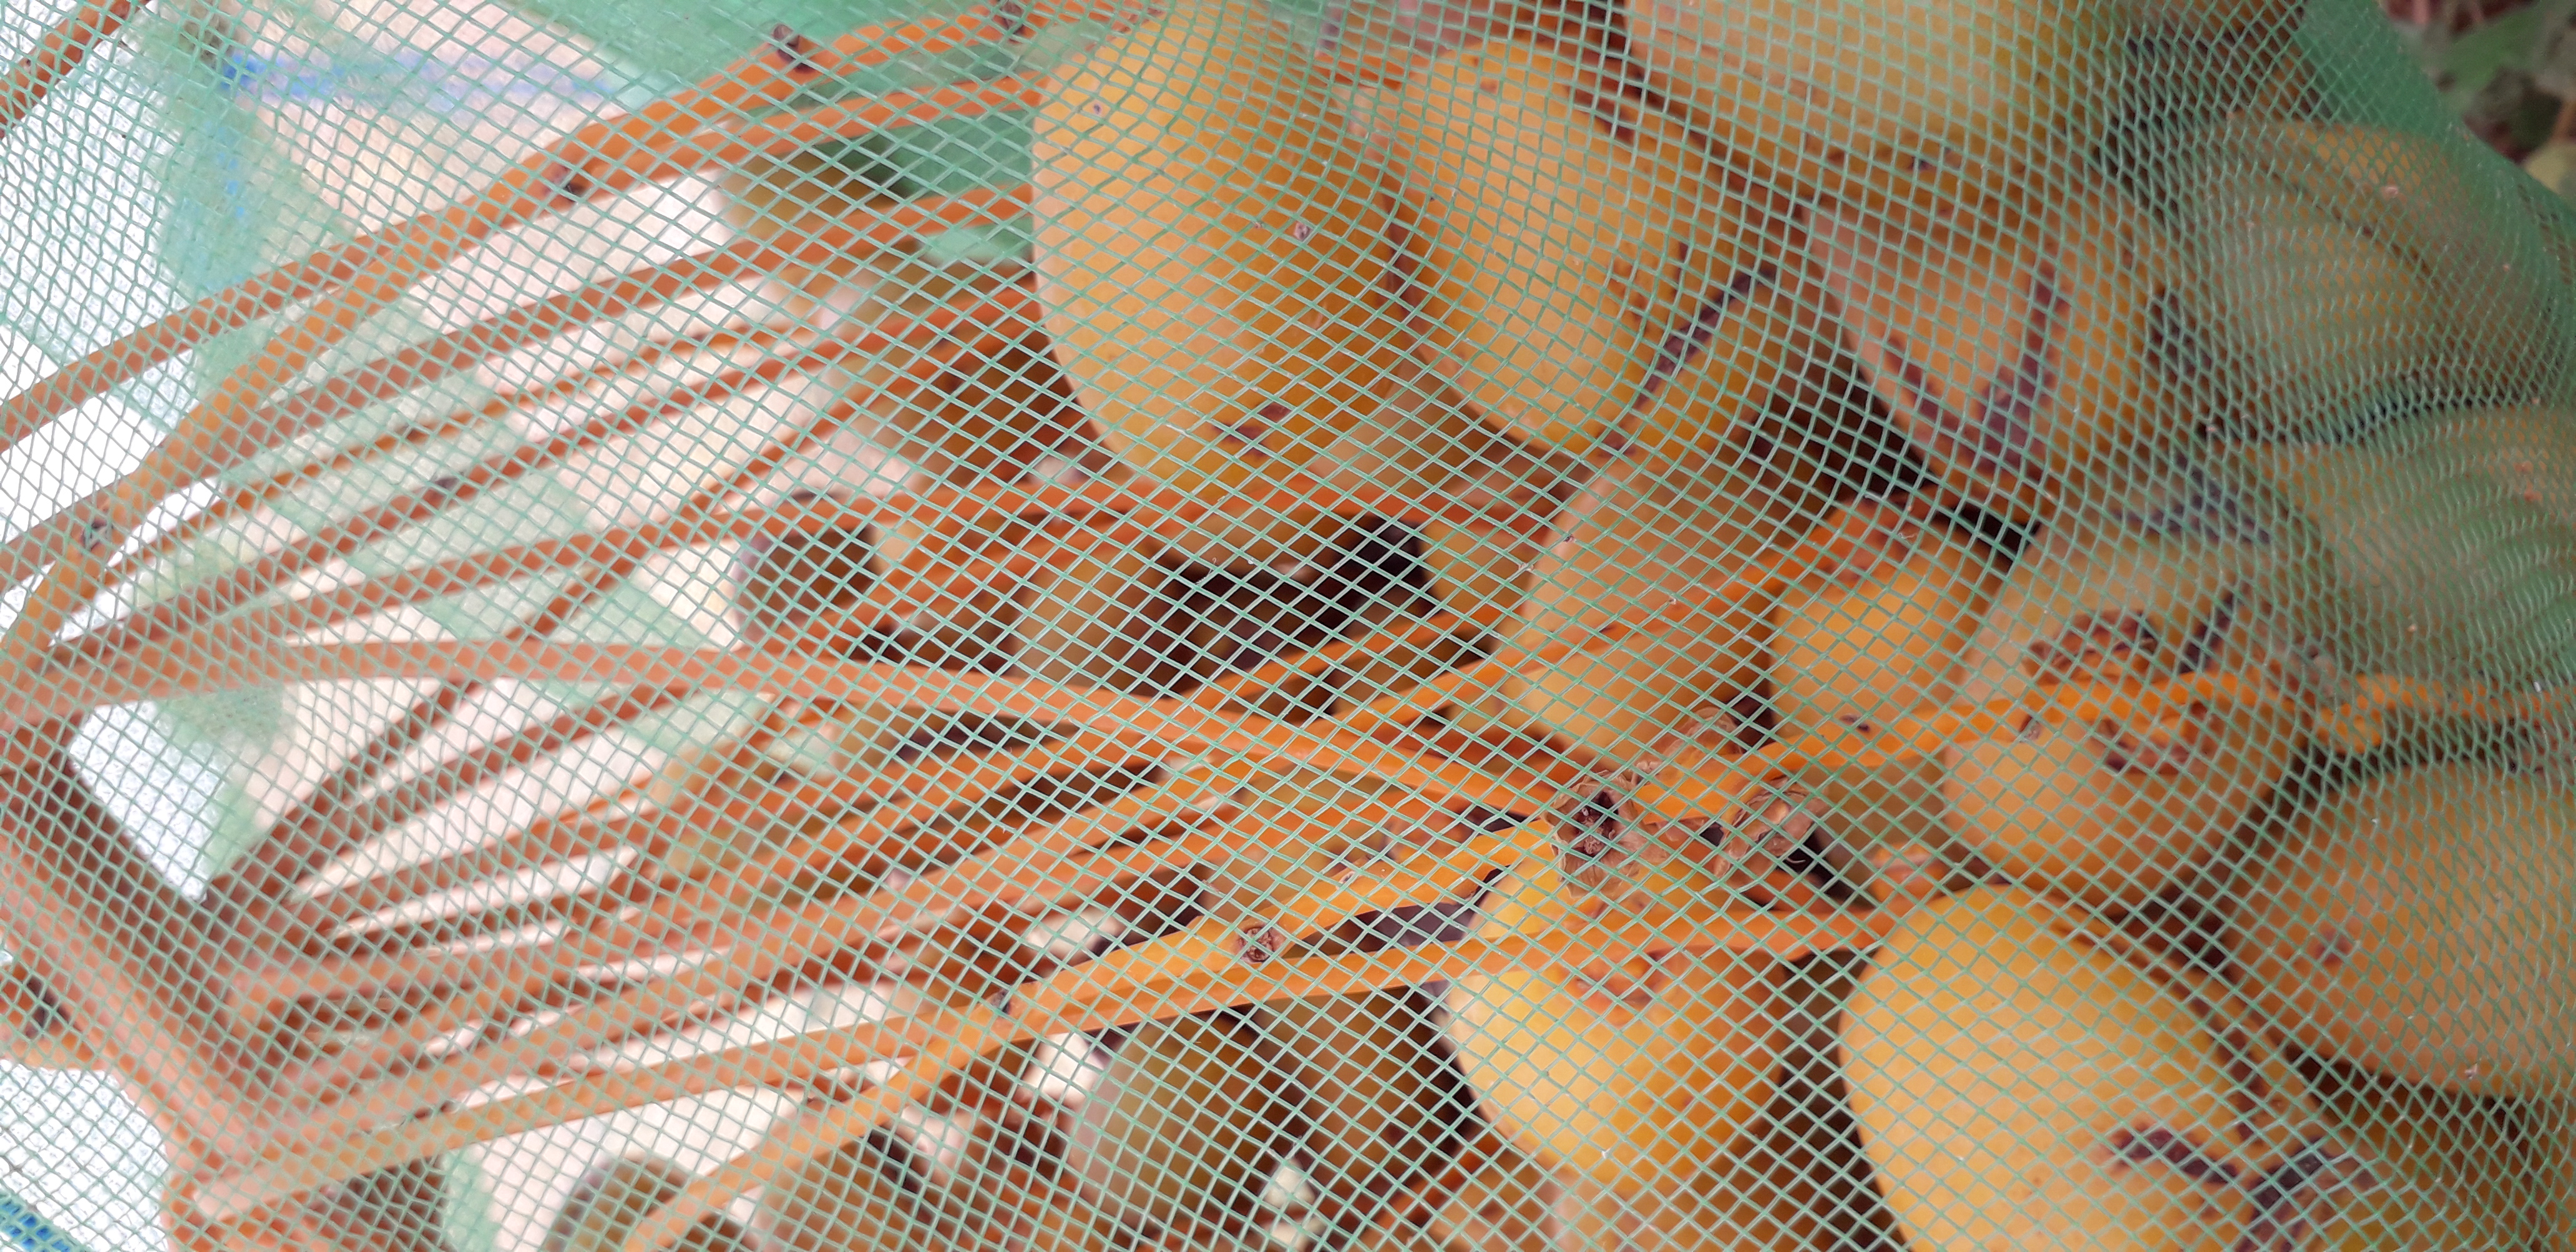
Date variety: Boufagous